Radziwiłł family

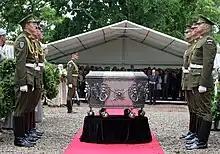
Reburial ceremony of Radvillas in Dubingiai, Lithuania

The Goniądz-Meteliai line possessed, during the 15th – 16th centuries, estates like Goniądz, Zaigrad and Podlaskie Lowlands in Poland. In 1612 the Principality of Slutsk with some thirty-two villages passed over to the Radziwiłłs, after Janusz Radziwiłł had married the heiress Zofia Olelkowicz Słucka. Radziwiłłs also expanded their possessions with Brest, Ashmyany, Krychau, Lida, Mazyr and other administrative territories (starostwos). As a result, the Radziwiłłs were granted a lifetime privilege of being governors (starostas) of those territories. However, during Janusz Radziwiłł's lifetime, the interests between his family and the Polish Crown began to drift apart, as the Radziwiłłs sought to increase their wealth and power, safeguard Protestantism and support ethnically Lithuanian culture, which caused him to join the opposition against King Sigismund III Vasa in 1606.